Satigny

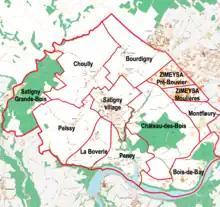
The subdivisions of the municipality of satigny

Due to its considerable geographical size, the municipality includes many subdivisions: the neighbourhoods of Satigny-Dessous, Satigny-Dessus, as well as the hamlets of Bourdigny, Peney (Dessous and Dessus), Choully, Montfleury, and Peissy. It also includes the large industrial areas of ZIMEYSA and Bois-de-Bay. It forms part of the Mandement (an old term for castellany, referring to the castellany of Peney), and it borders the Swiss municipalities of Meyrin and Vernier to the East; Bernex, and Aire-la-Ville, to its south, separated from Satigny by the Rhône river; Russin, and Dardagny to the west. France is located to the north-west of the municipality, separated from Satigny by the Allondon river and the stream of the Nant de l'Ecra.